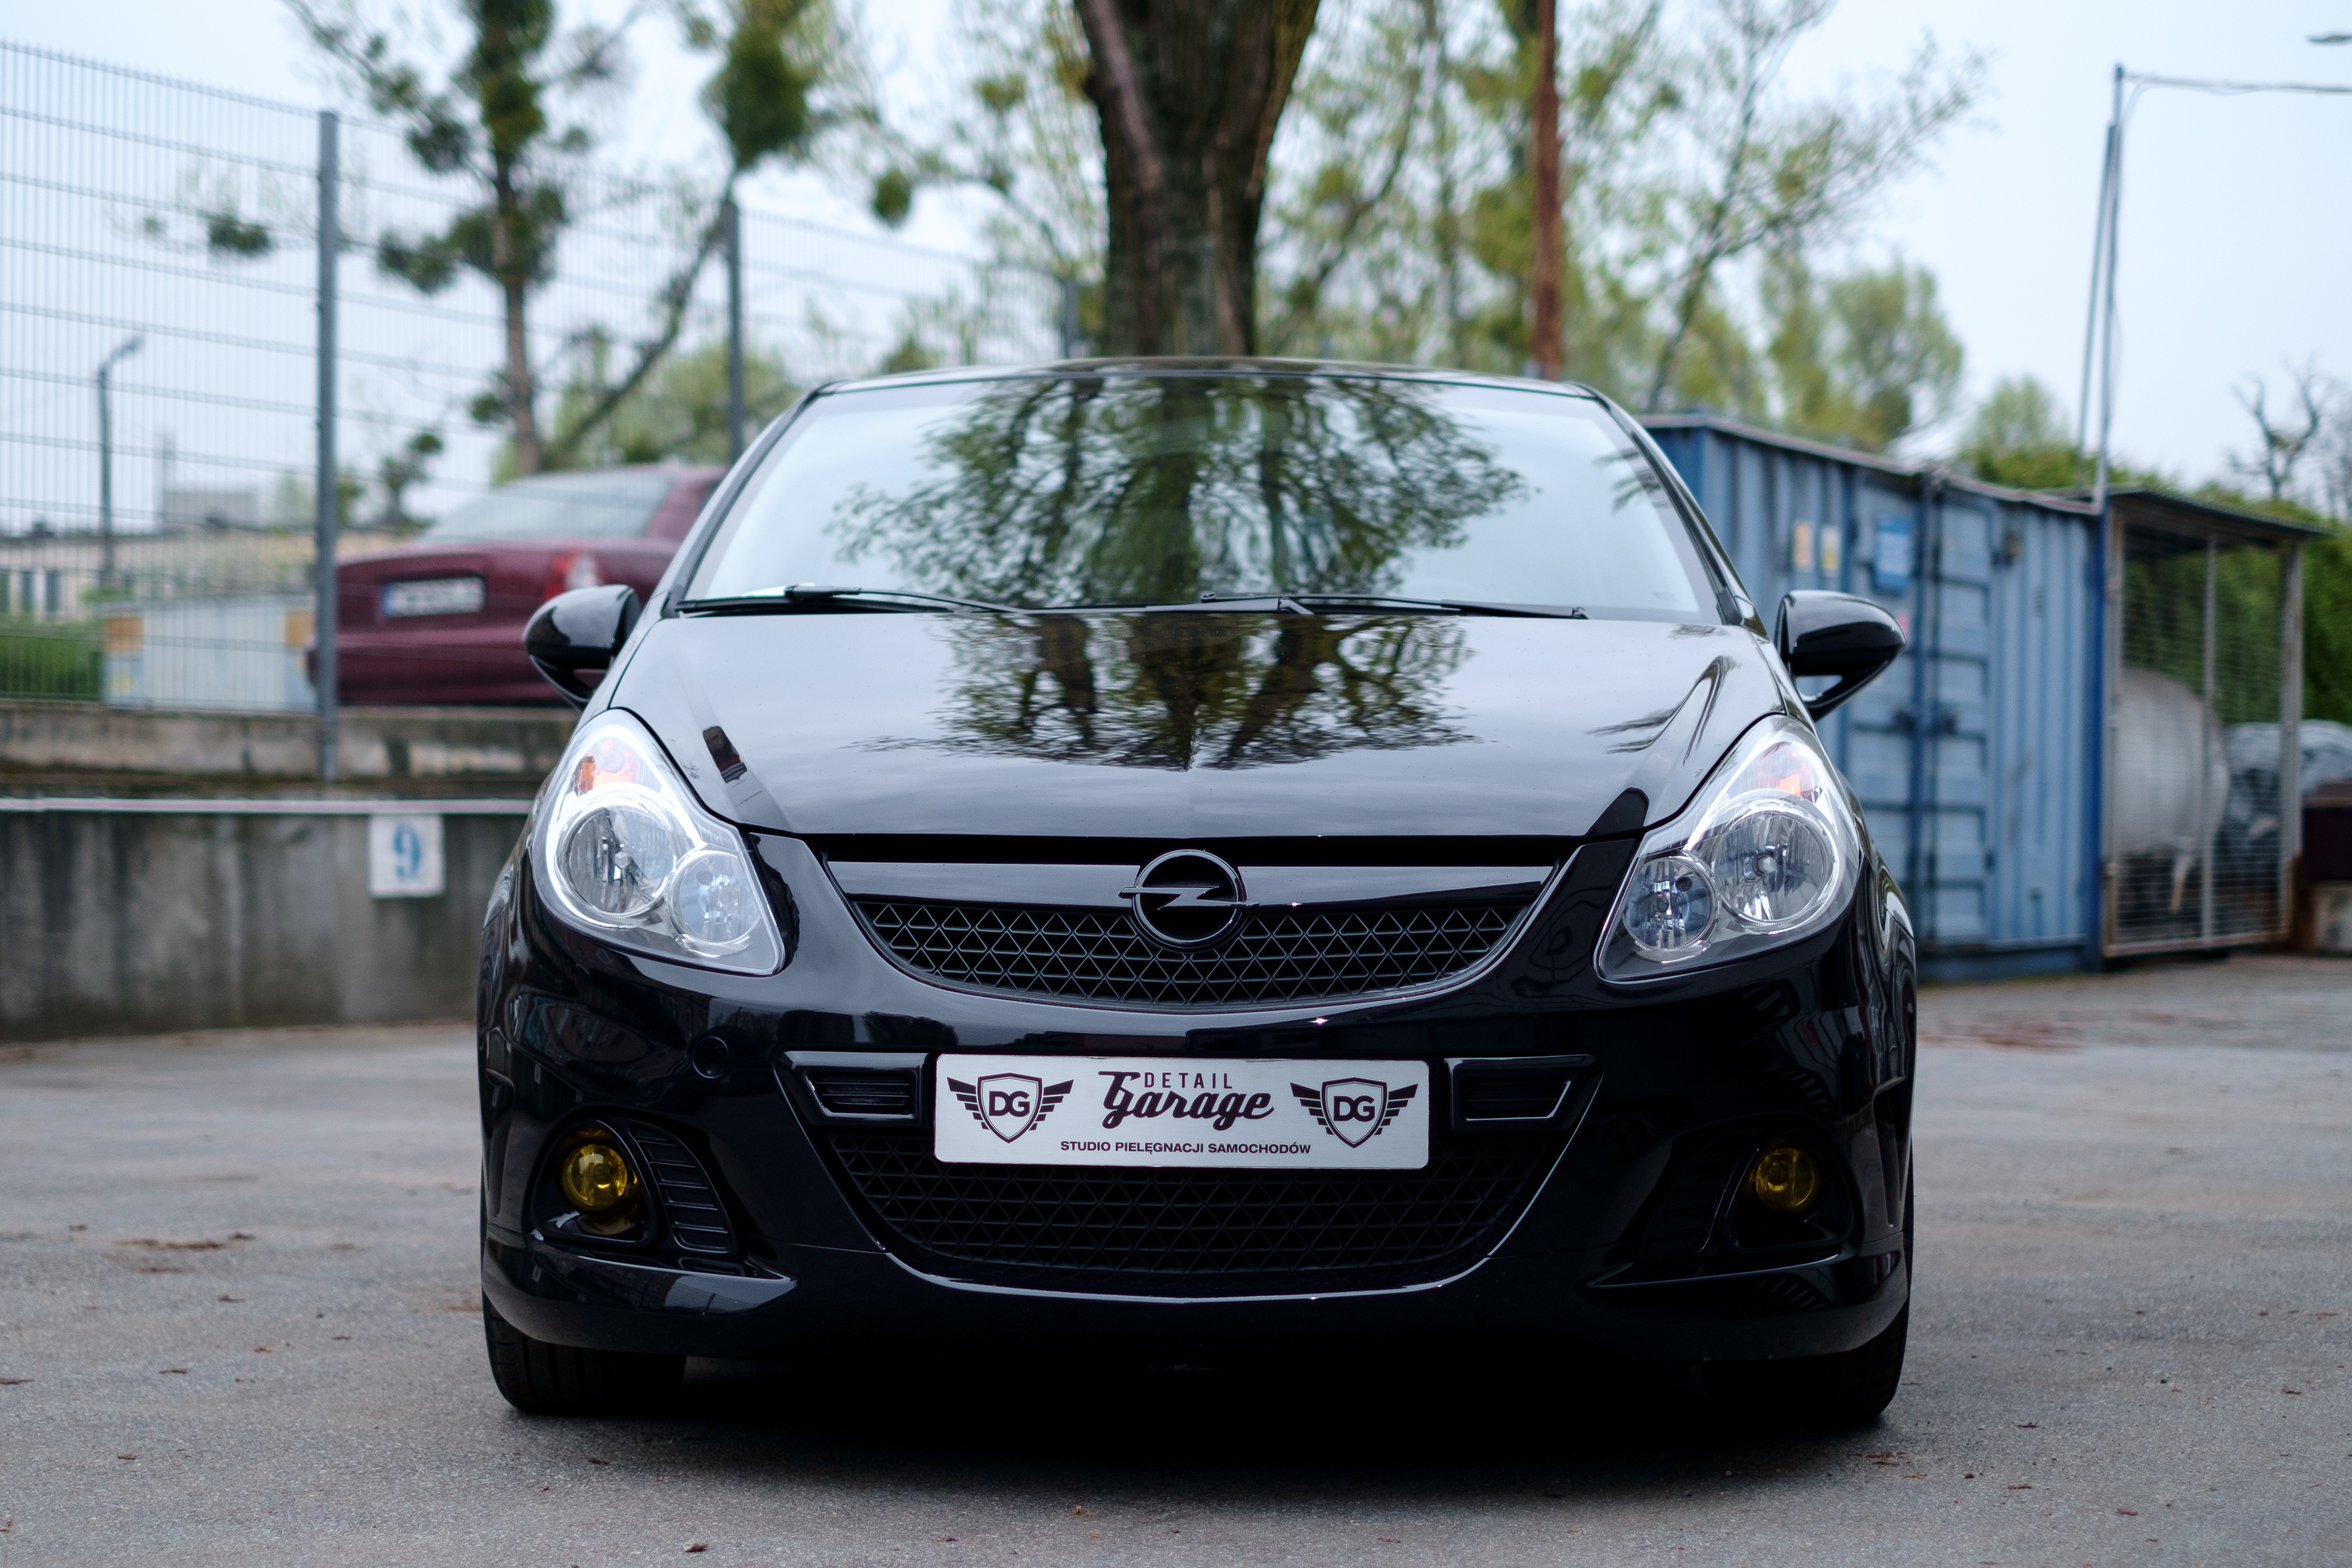
technology, sport, car, automobile, transportation, transport, vehicle, show, metal, auto, business, modern, automotive, hatchback, luxury, design, motor, new, style, elegant, vechicle, presentation, turbo, opel, mechanic, benz, city car, limited, land vehicle, automobile make, compact car, family car